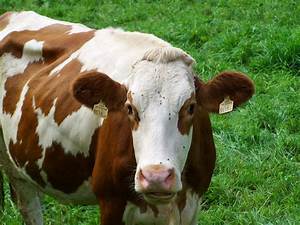
Label: mucca